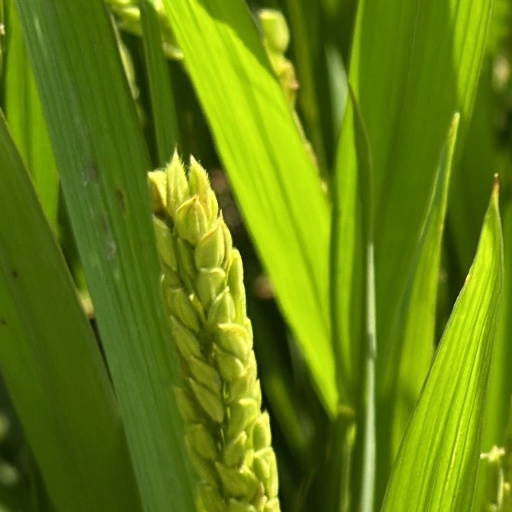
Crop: rice